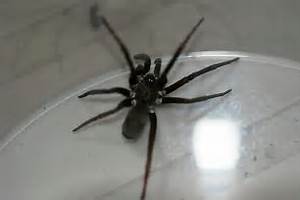
Label: ragno